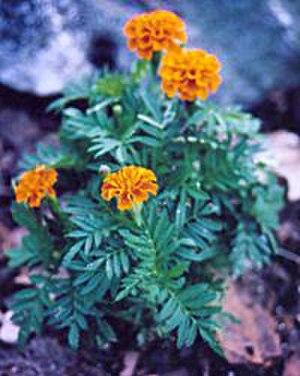
Œillets est un nom vernaculaire ambigu désignant en français diverses plantes herbacées, souvent utilisées comme plantes ornementales ou « fleurs à couper ». Les pétales de leurs fleurs sont généralement dentés, découpés voire laciniés.